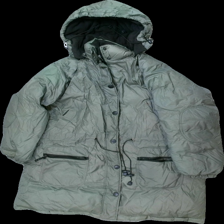
View: front
Type: Jacket
Category: Unisex
Brand: Not in the list
Brand text on label: c.n.y.
Colors: Green, Black
Material: 100% nylon
Pattern: Other
Cut: Turtle neck
Size: L
Season: All
Stains: Major
Holes: Minor
Damage: nopprigt , blekt och smutsigt
Damage location: top center
Damage 2: hål och smuts fläckar på ärmslut
Damage 2 location: middle left
Damage 3: många smuts fläckar och blekt
Damage 3 location: middle center
Price range: <50
Recommended usage: Export
Description: puffig jacka med tight midja och fickor
Comment: väldigt blekt och många smuts fläckar